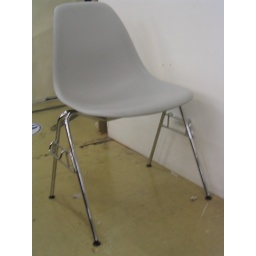
Fibre glass chair by the Eames'